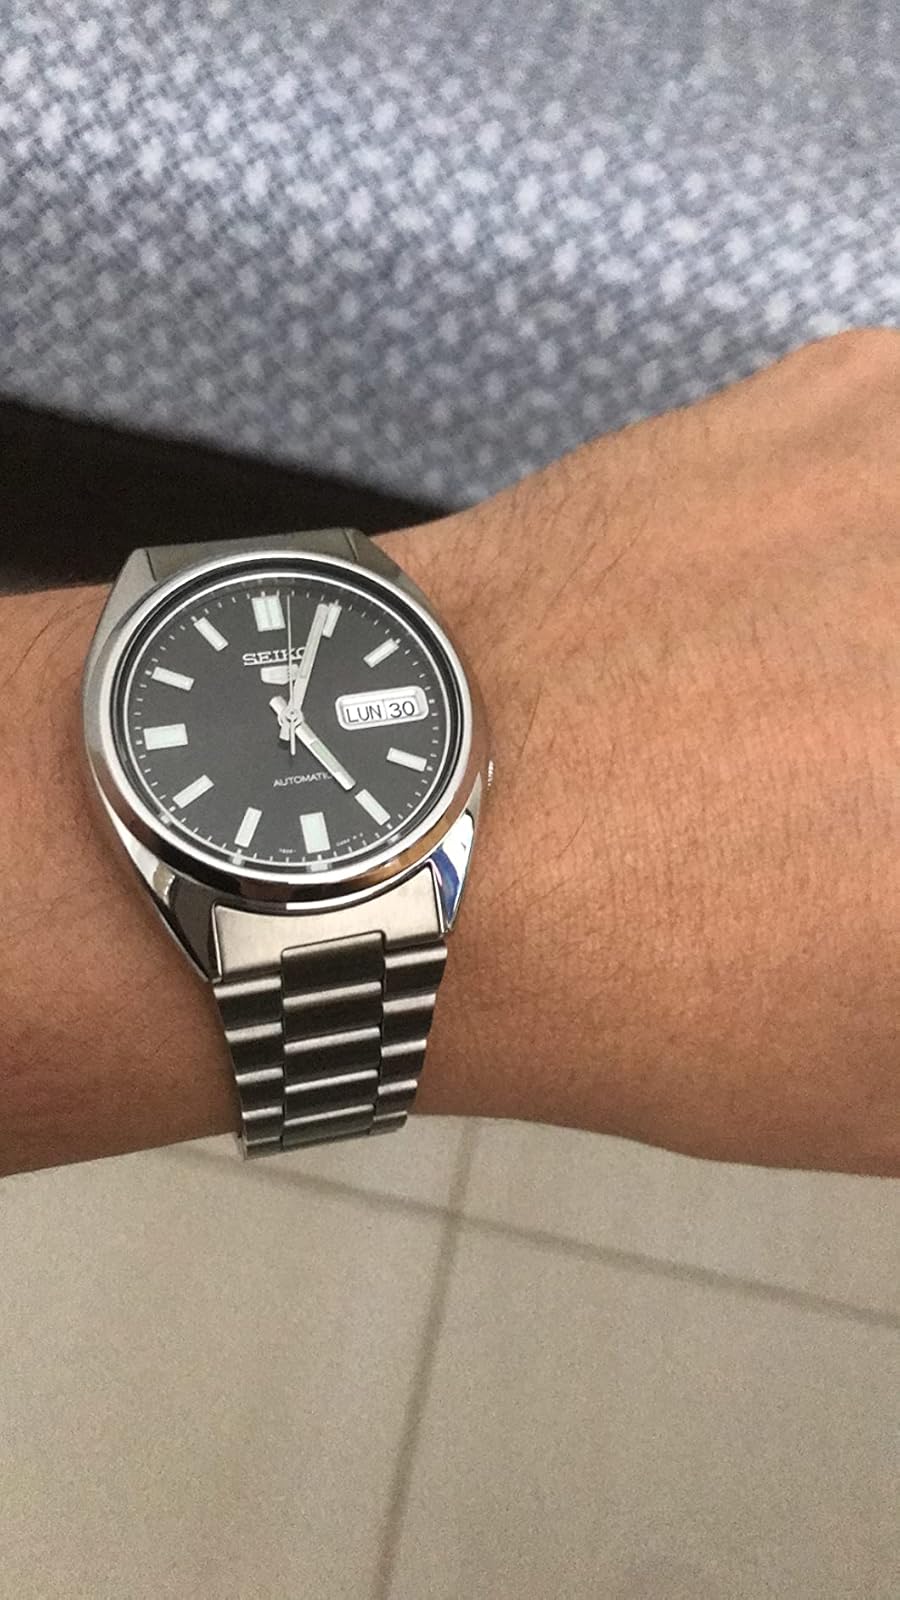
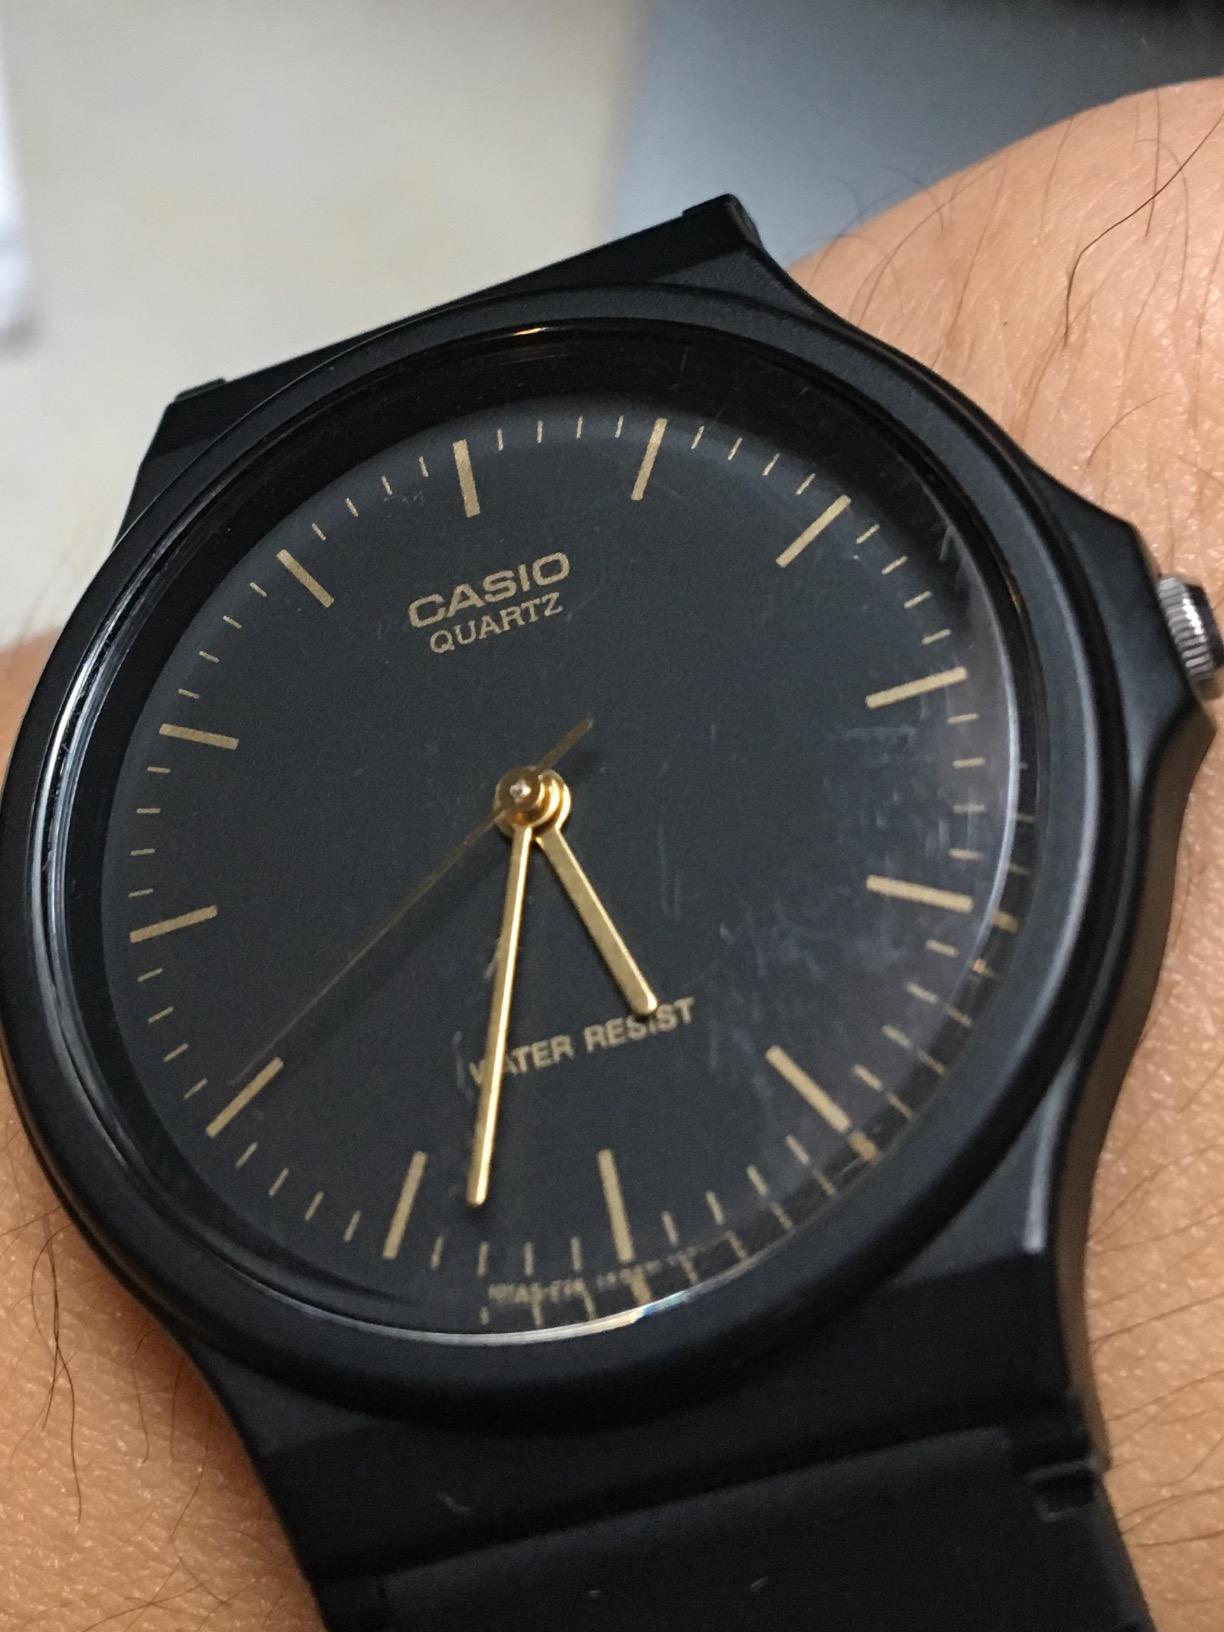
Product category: accessories_watch
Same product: no